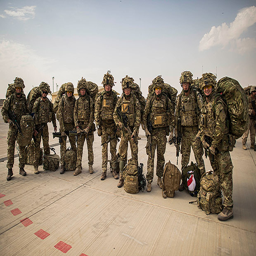
troops , stand waiting for the very final flight